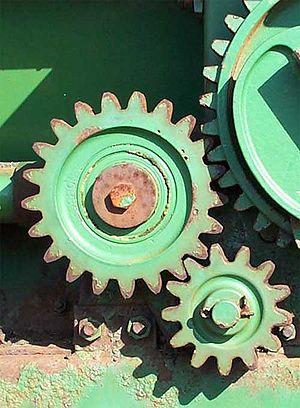
La développante du cercle, aussi appelée anti-clothoïde, est une courbe plane développante, c'est-à-dire que ses normales sont les tangentes du cercle.